Beiste (Glee)

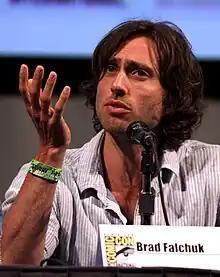
Coach Beiste was created for Jones following a chance supermarket conversation with "Glee" co-creator Brad Falchuk ("pictured").

Sheldon Beiste is played by actress Dot-Marie Jones, who first appeared in the second season premiere episode "Audition". Beiste was established immediately as a character who could go toe-to-toe with cheerleading coach Sue Sylvester, and as a highly competent football coach with an enviable record of championships. One article described Beiste as a "wounded giant—a 40-year-old who'd never been kissed", and Jones's portrayal of him as "humorous and heart-wrenching".